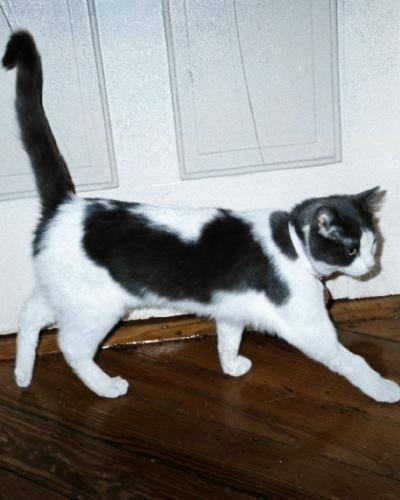
cat